Seeberg

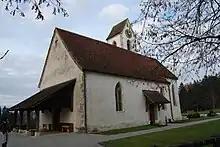
Church of Seeberg.

The age distribution of the population is children and teenagers (0–19 years old) make up 27% of the population, while adults (20–64 years old) make up 58.3% and seniors (over 64 years old) make up 14.7%. In Seeberg about 77.1% of the population (between age 25-64) have completed either non-mandatory upper secondary education or additional higher education (either university or a "Fachhochschule").